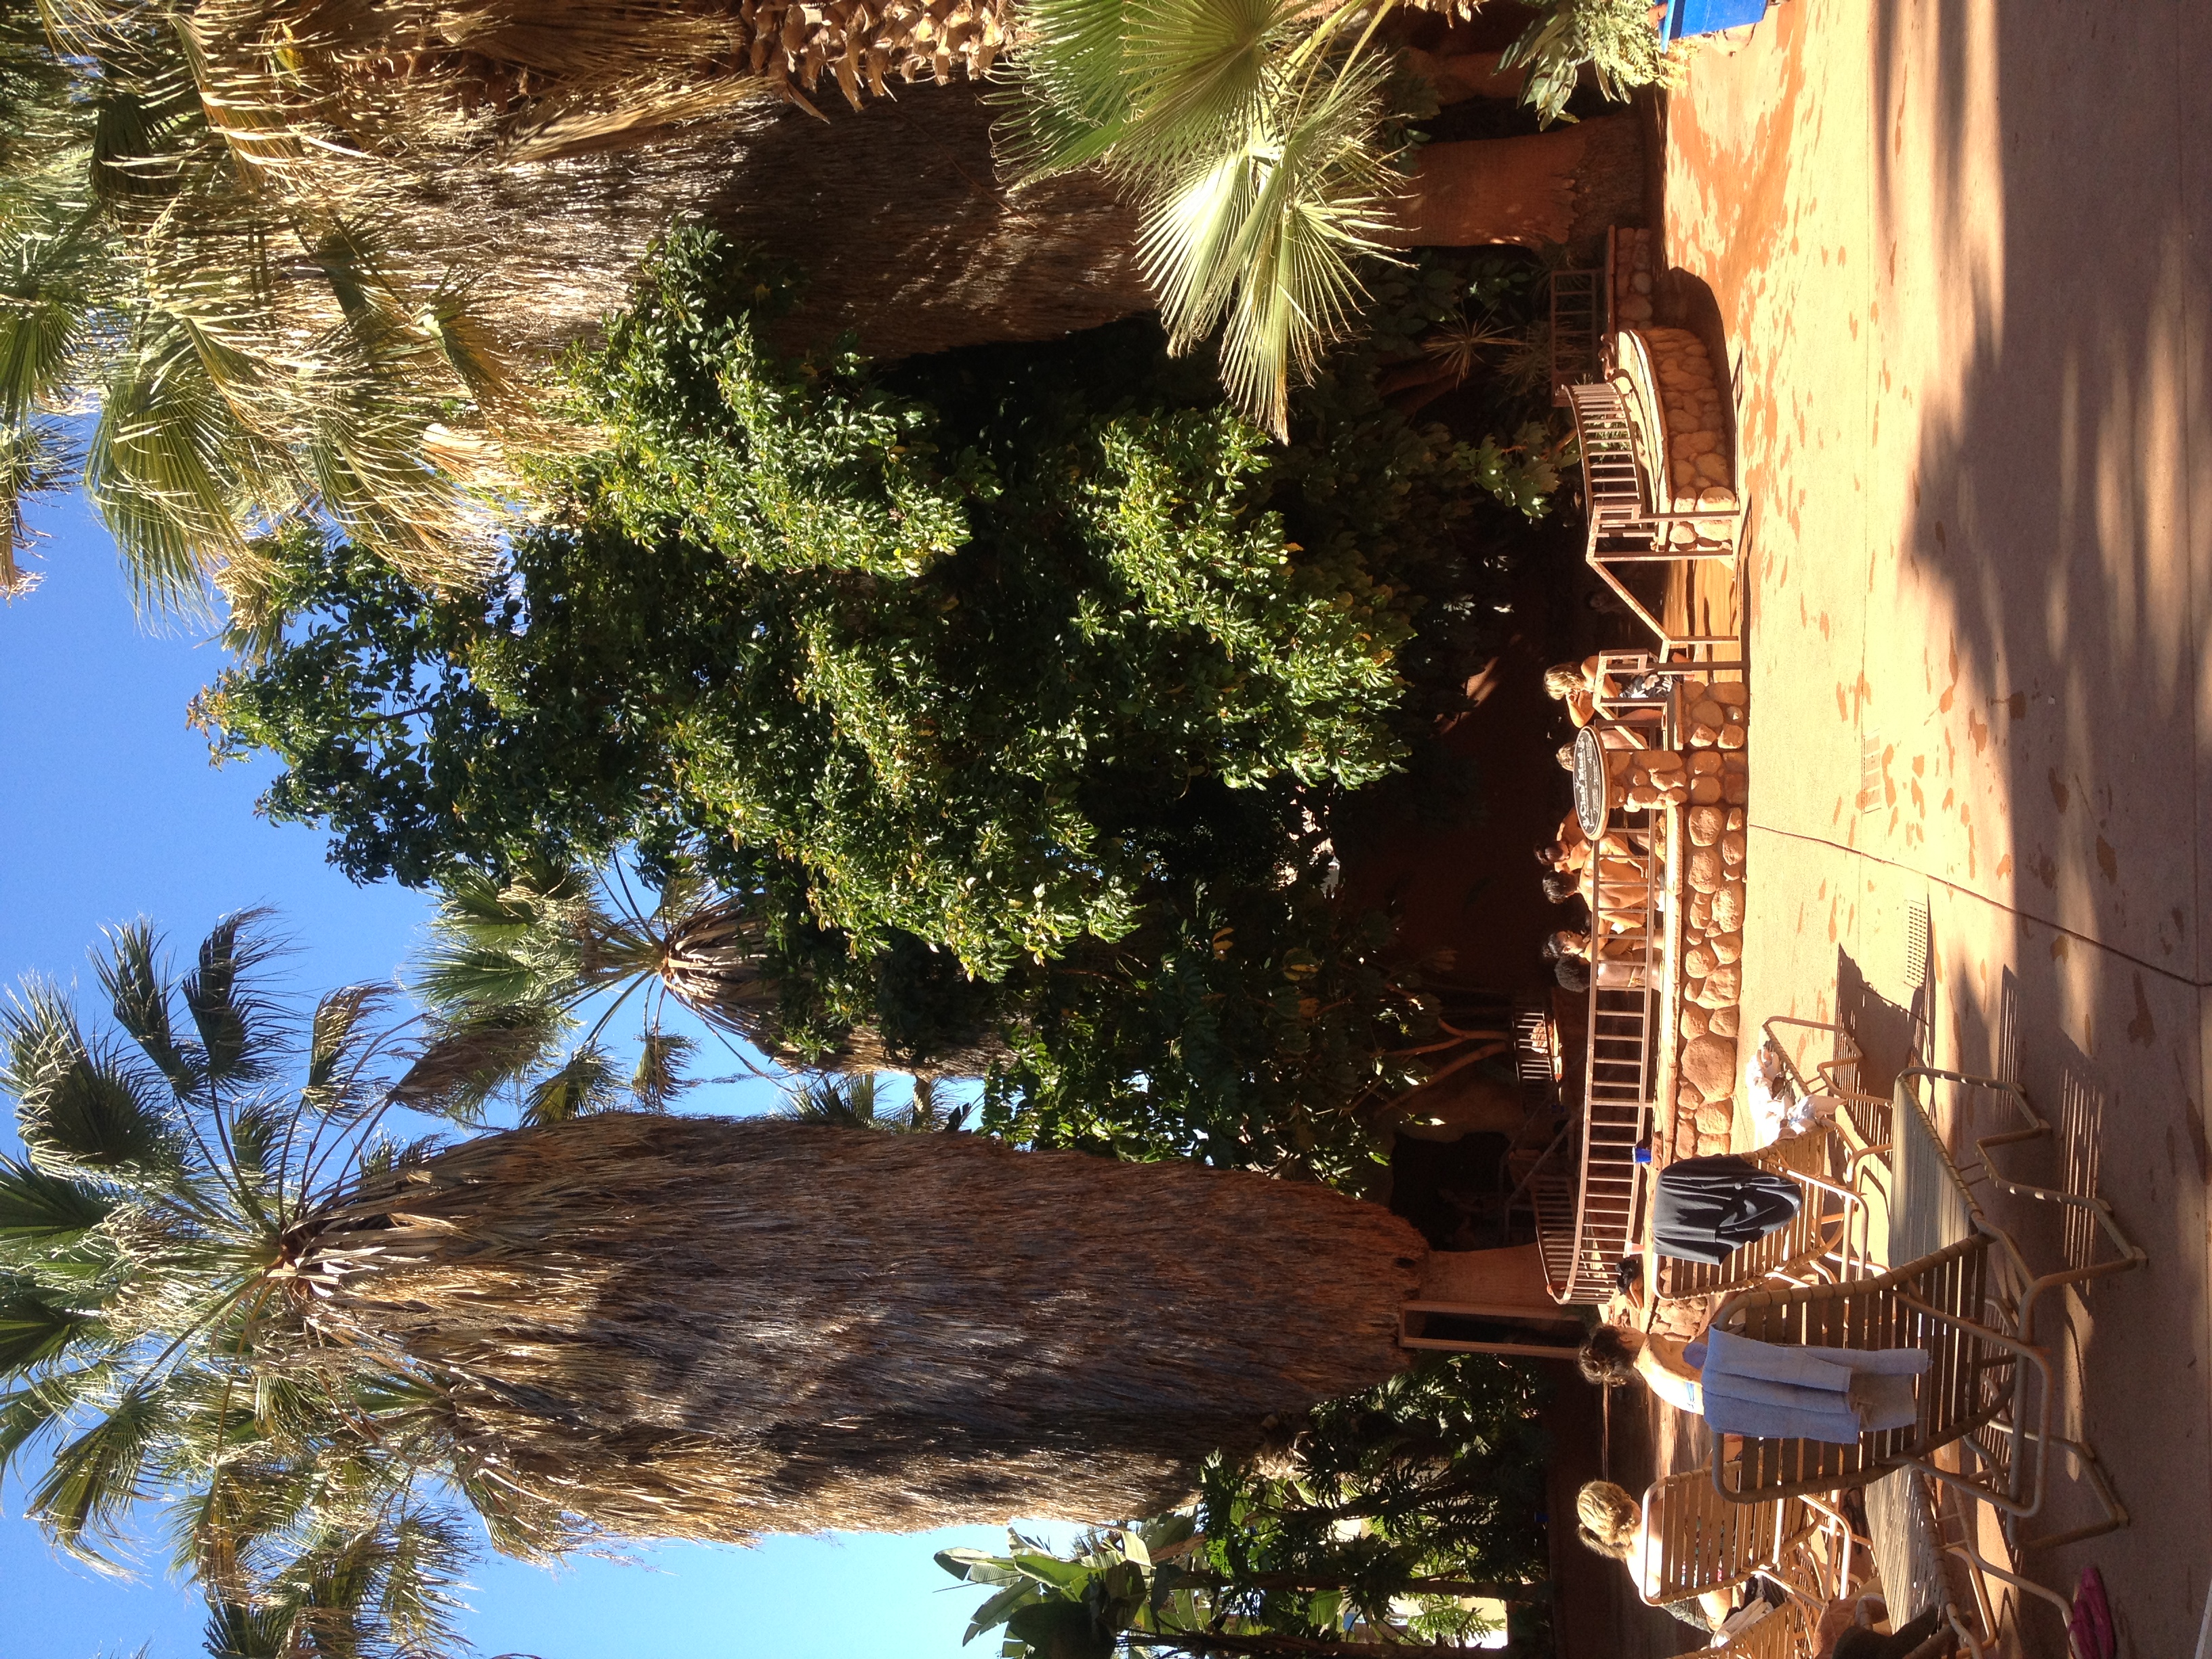
tree, flower, vacation, botany, garden, tourism, resort, woody plant, arecales, palm family